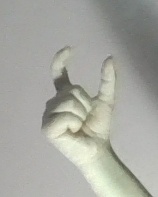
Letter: nun